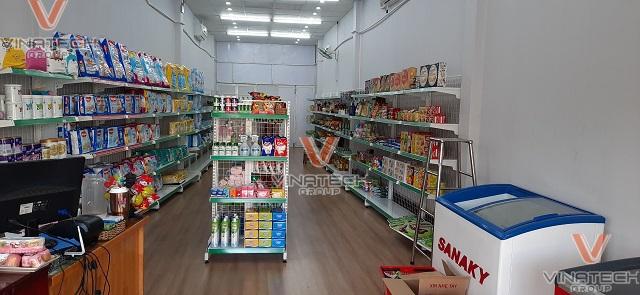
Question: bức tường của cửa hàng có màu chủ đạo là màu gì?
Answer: màu trắng